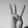
ASL letter: W